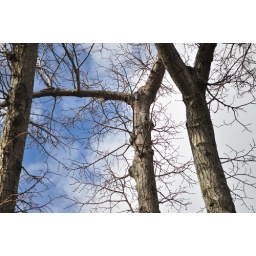
bird in tree 3